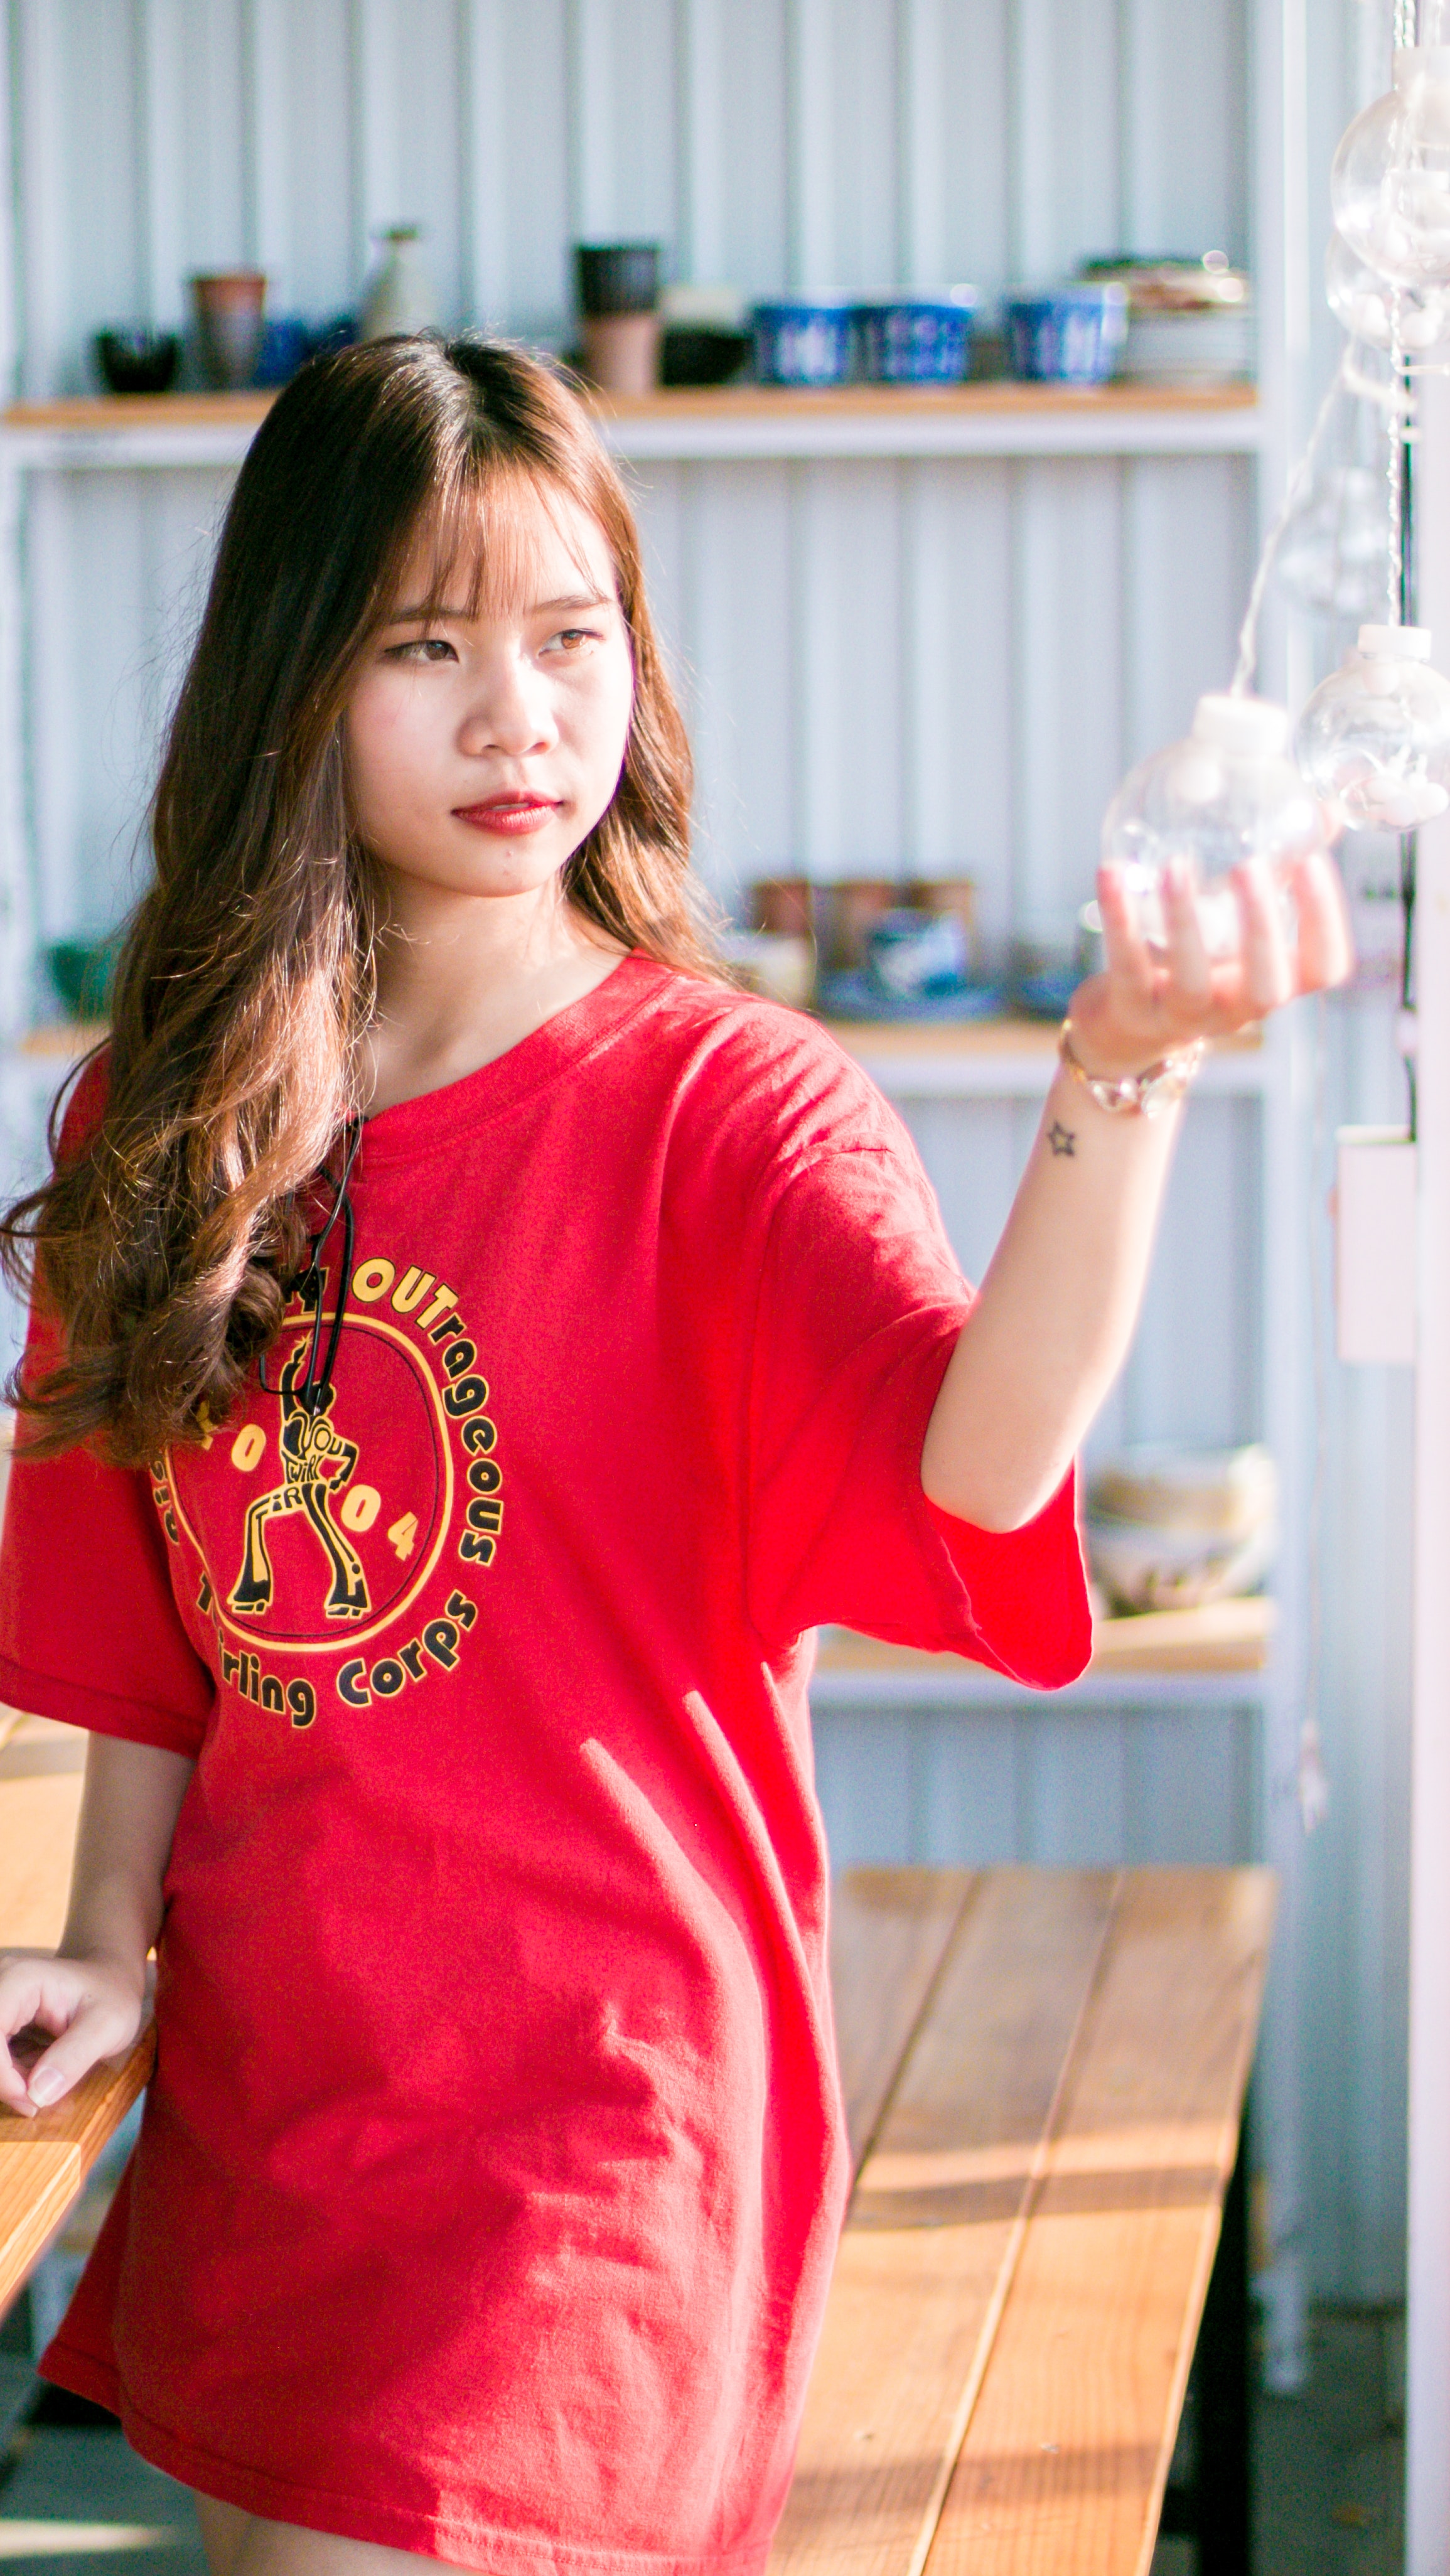
clothing, shoulder, t shirt, sleeve, photography, finger, smile, top